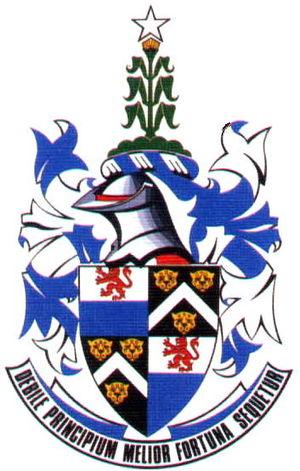
Durban est une ville d'Afrique du Sud située dans la province du KwaZulu-Natal au bord de l'océan Indien. Elle est l'ancienne capitale de la colonie et de la province du Natal.